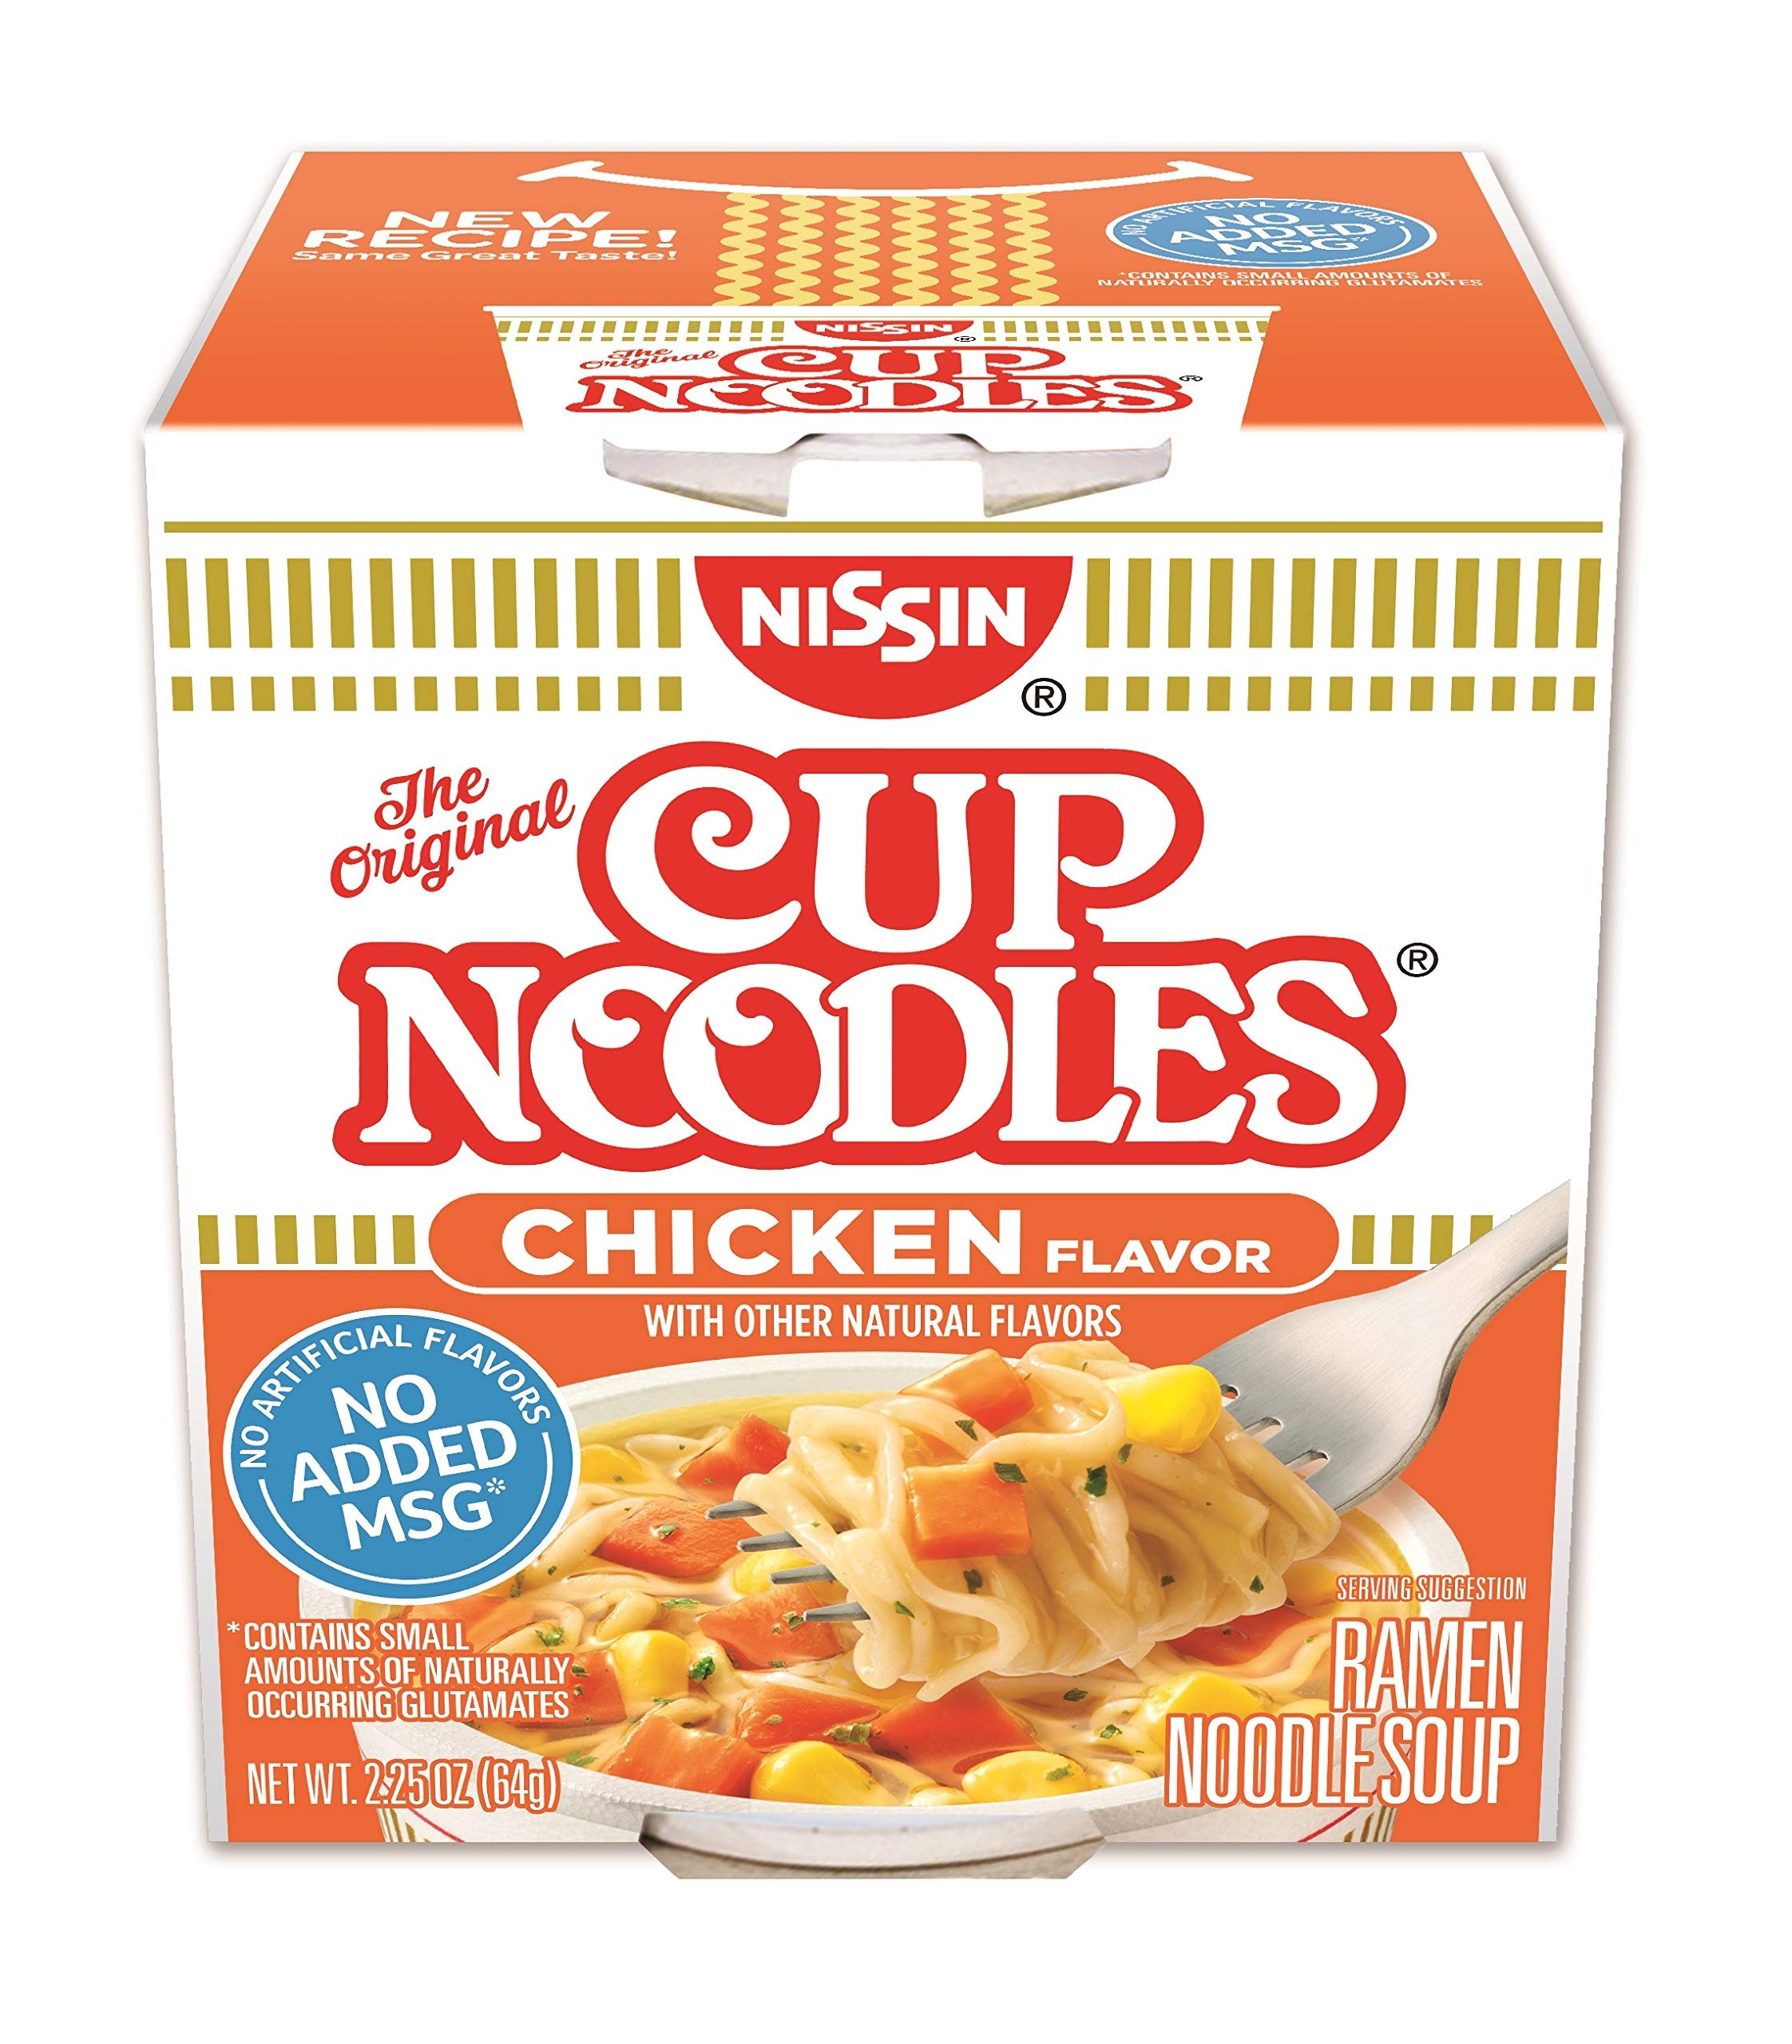
Item Name: Nissin, Chicken Flavor Cup Noodles, 13.5 Fl Oz
Bullet Point 1: Just add a little hot water and go from hungry to happy in record time. It's the portable, hot meal that's ideal for camping, a quick lunch at your desk, or serving up as an easy after-school snack.
Bullet Point 2: Great flavor!
Product Description: Packaged Noodle Dinner Kits
Value: 13.5
Unit: Ounce

Price: 7.26